Gifty Ohene-Konadu

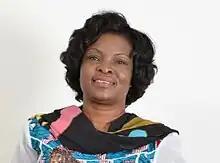
Hon. Ohene-Konadu in 2023

Gifty Ohene-Konadu (born 23 November 1957) is a civil servant and Ghanaian politician of the Republic of Ghana. She was the Member of Parliament representing Asante-Akim South constituency of the Ashanti Region of Ghana in the 4th and 5th Parliament of the 4th Republic of Ghana. She is a member of the New Patriotic Party. Currently, she holds the position of National Coordinator of the Monitoring and Evaluation Secretariat at the Office of the President.